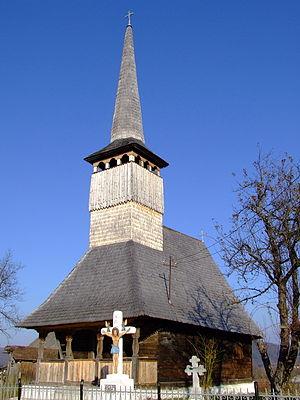
Ileanda est une commune roumaine du județ de Sălaj, dans la région historique de Transylvanie et dans la région de développement du Nord-ouest.